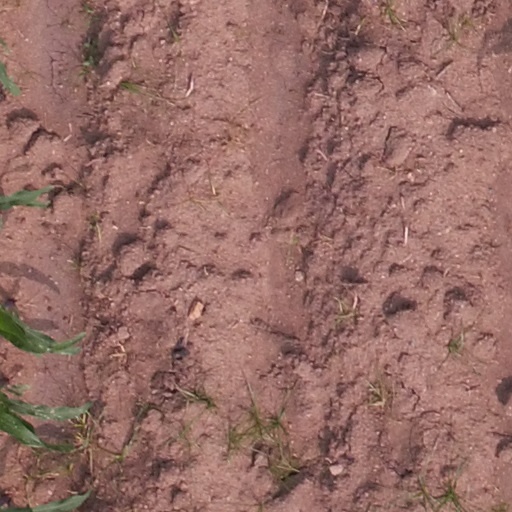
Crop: maize; corn